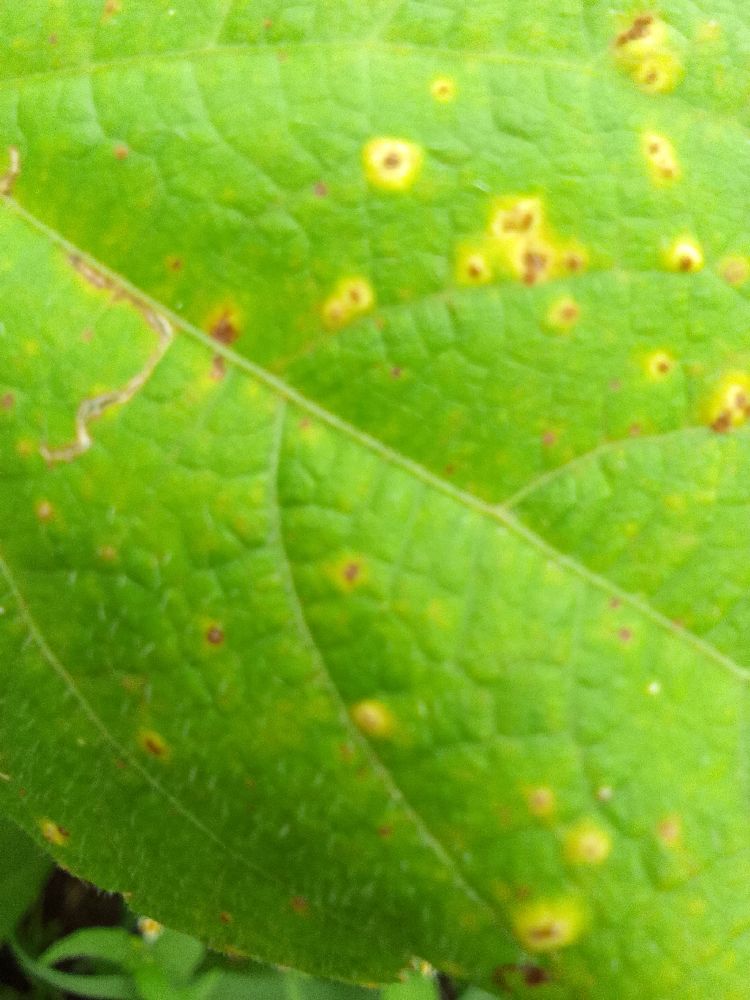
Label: rust